Bulletproofing

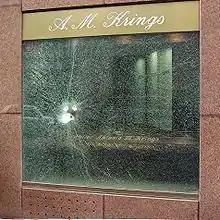
Bulletproof glass window of a jeweler after a burglary attempt

Bulletproofing is the process of making an object capable of stopping a bullet or similar high velocity projectiles (e.g. shrapnel). The term bullet resistance is often preferred because few, if any, practical materials provide complete protection against all types of bullets, or multiple hits in the same location, or simply sufficient kinetic (movement) energy to overcome it.